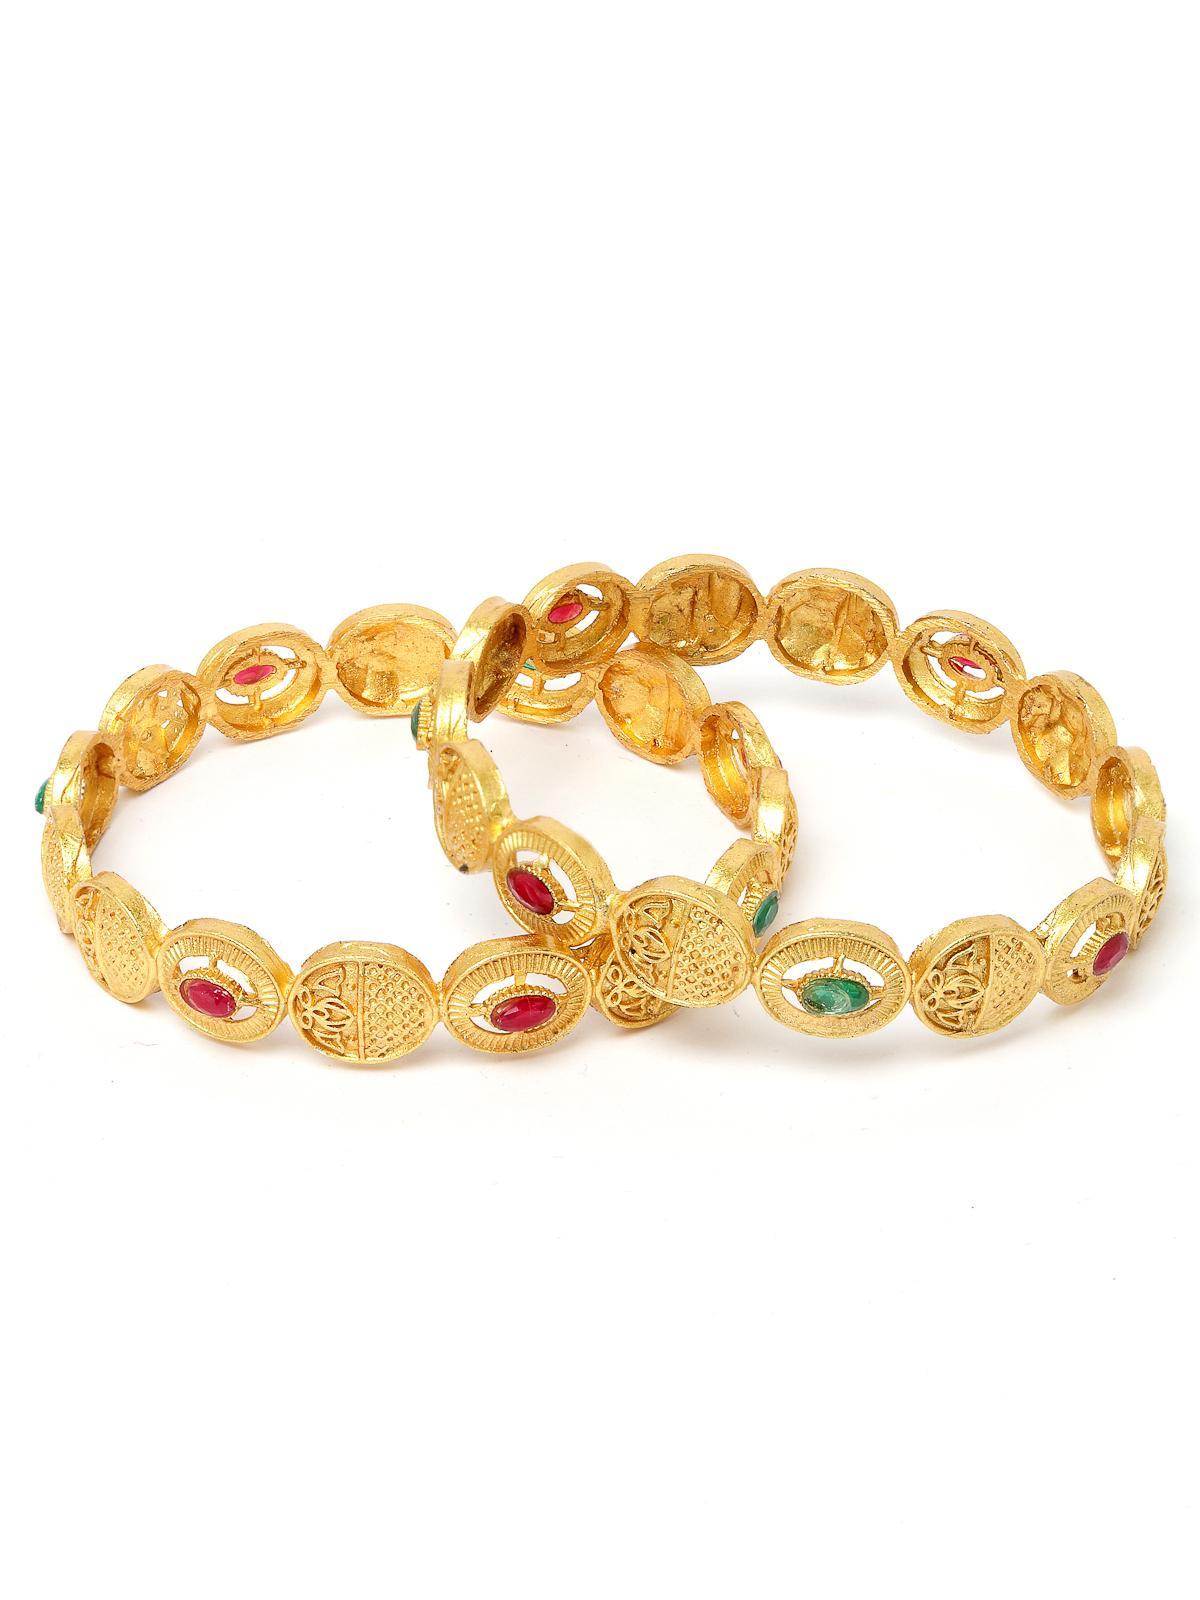
Sukkhi Impressive Round Shaped Gold Plated Red White AD Stones Bracelet Bangle Set Jewellery for Women & Girls|Set of 2 Latest Design|Birthday Anniversary Gift for Women|B105930_2.6
Type: Bracelets & Bangles
Brand: Sukkhi
Price: Rs. 292
 Indulge in the impressive elegance of the Sukkhi Impressive Round Shaped Gold Plated Bracelet Bangle Set for Women & Girls. This set of two features a captivating blend of red and white AD stones in a round-shaped design, showcasing the latest design trends. The gold-plated finish adds a touch of opulence to any ensemble. Sized at 2.4, 2.6 and 2.8, these bracelets make for a perfect birthday or anniversary gift, celebrating contemporary style and timeless beauty for the special women in your life.Disclaimer:There may be slight variation in shade and colour due to photographic effects and monitor settings
Included: 2 Bangles